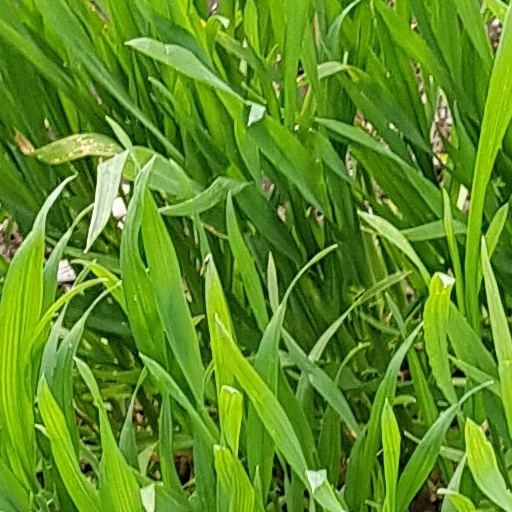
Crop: wheat